Maria Jacobsen

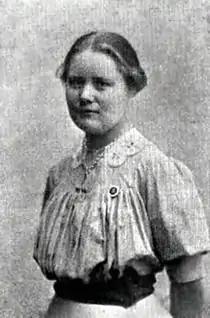
Maria Jacobsen in 1910

Maria Jacobsen (1882 – 1960) was a Danish missionary, aid worker, nurse and a key witness to the Armenian genocide. Jacobsen wrote the "Diaries of a Danish Missionary: Harpoot, 1907–1919", which according to Armenian genocide scholar Ara Sarafian, is "documentation of the utmost significance" for research of the Armenian genocide. Jacobsen is known as ″Mama″ for her humanitarian efforts and having saved many Armenians during the genocide.